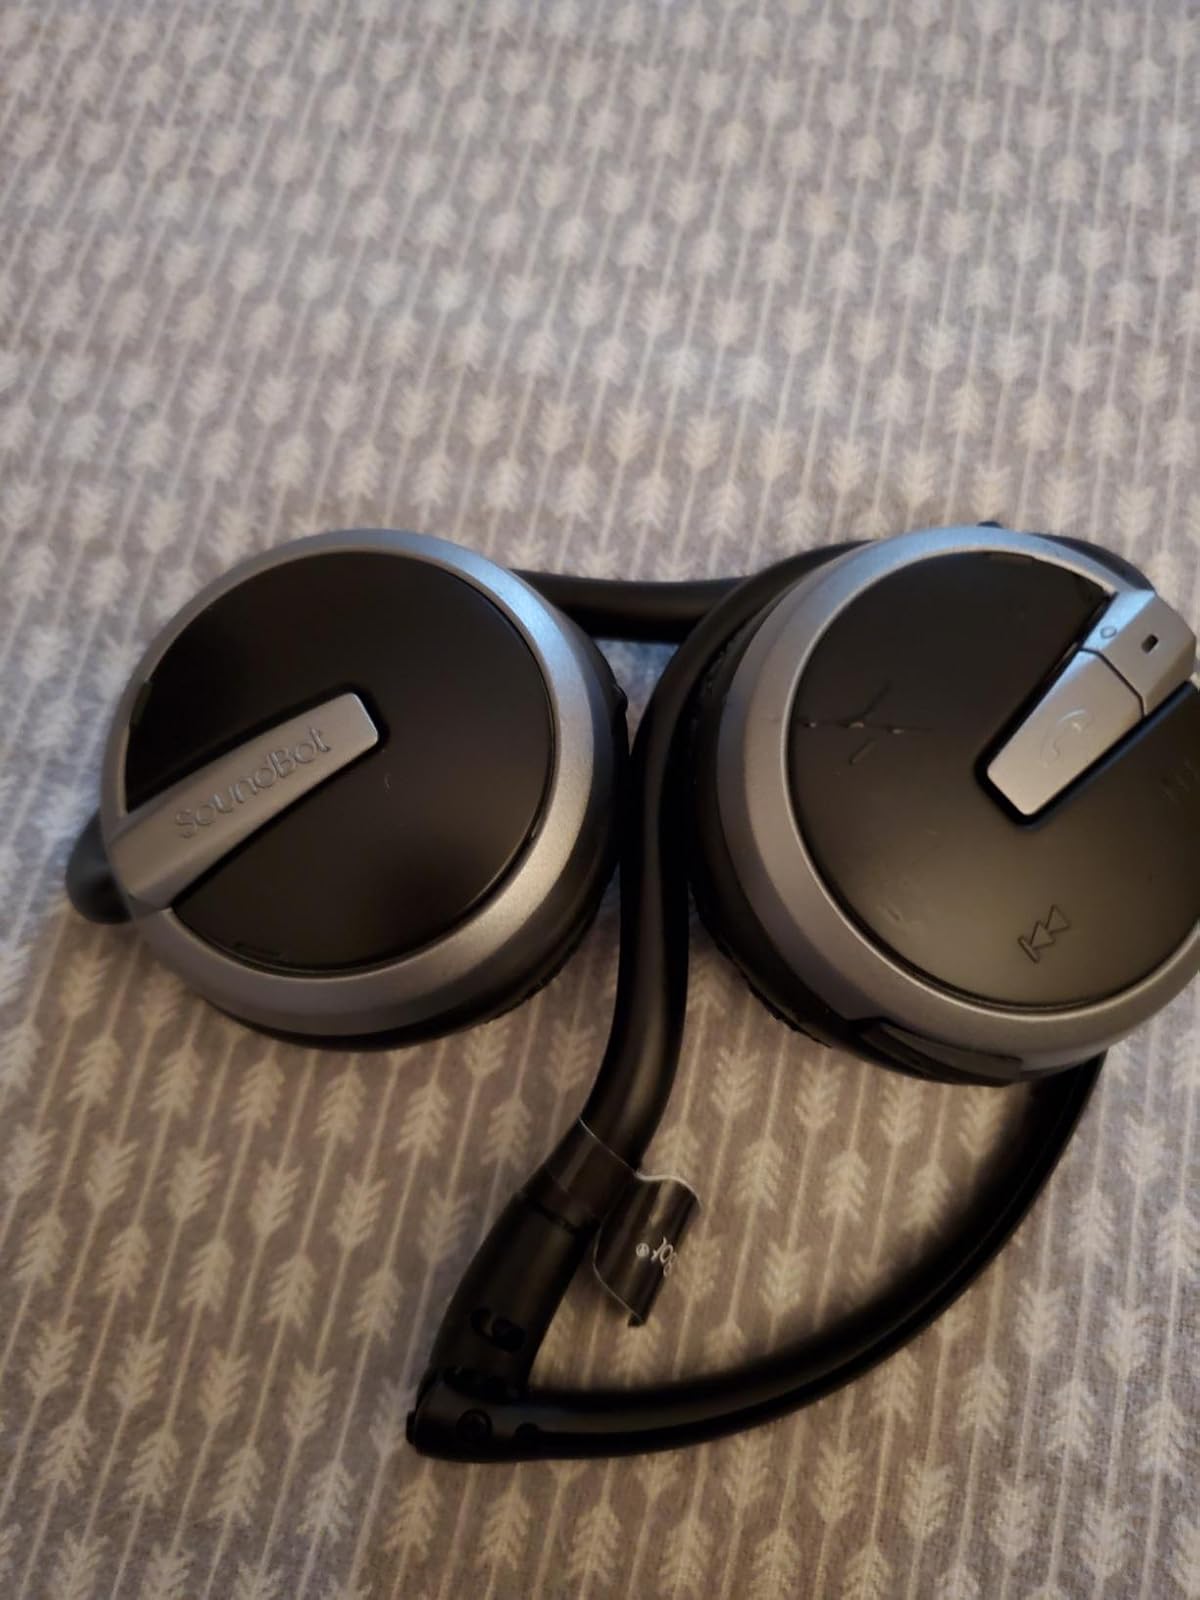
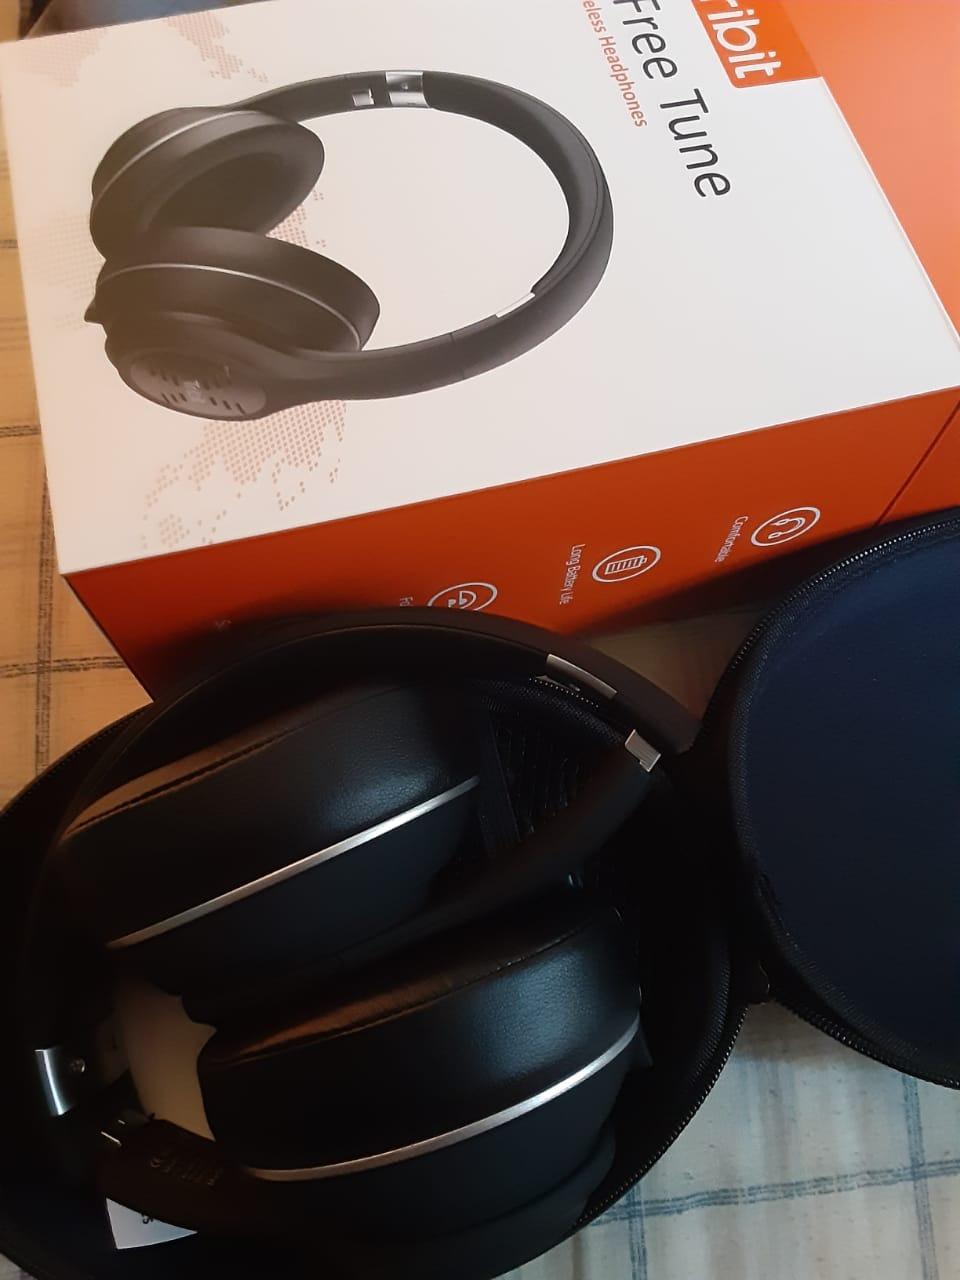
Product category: headphones
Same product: no